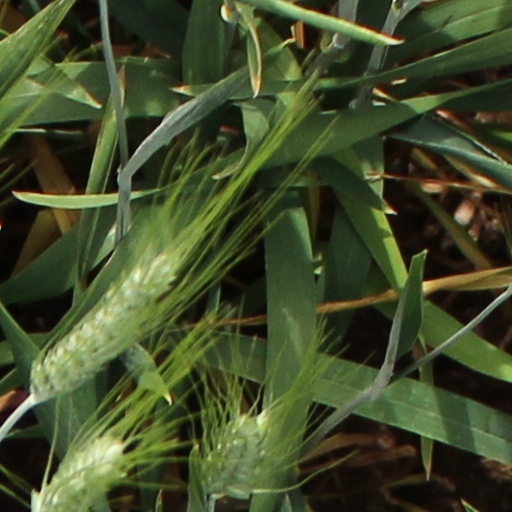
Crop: wheat